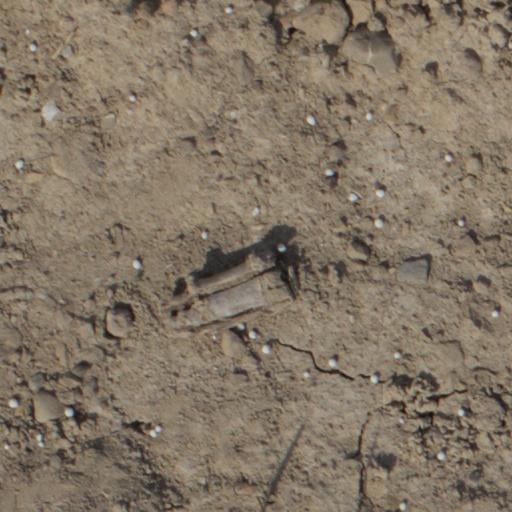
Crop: wheat